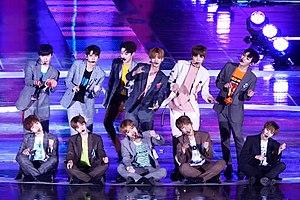
Cet article est une liste non exhaustive de boys bands.